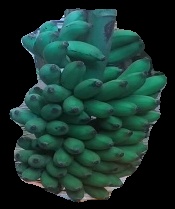
Variety: elakki-bale
Grade: grade2